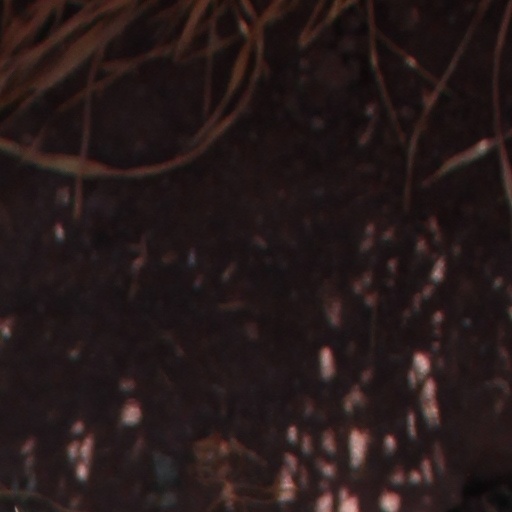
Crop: wheat